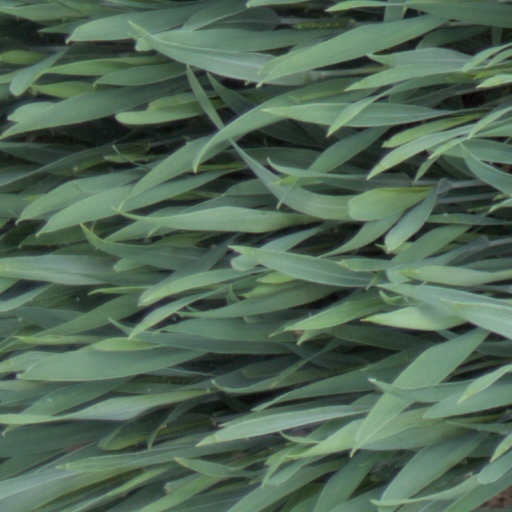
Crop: wheat